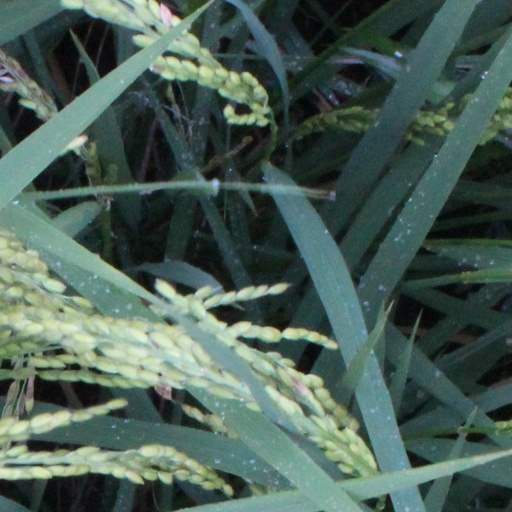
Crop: rice